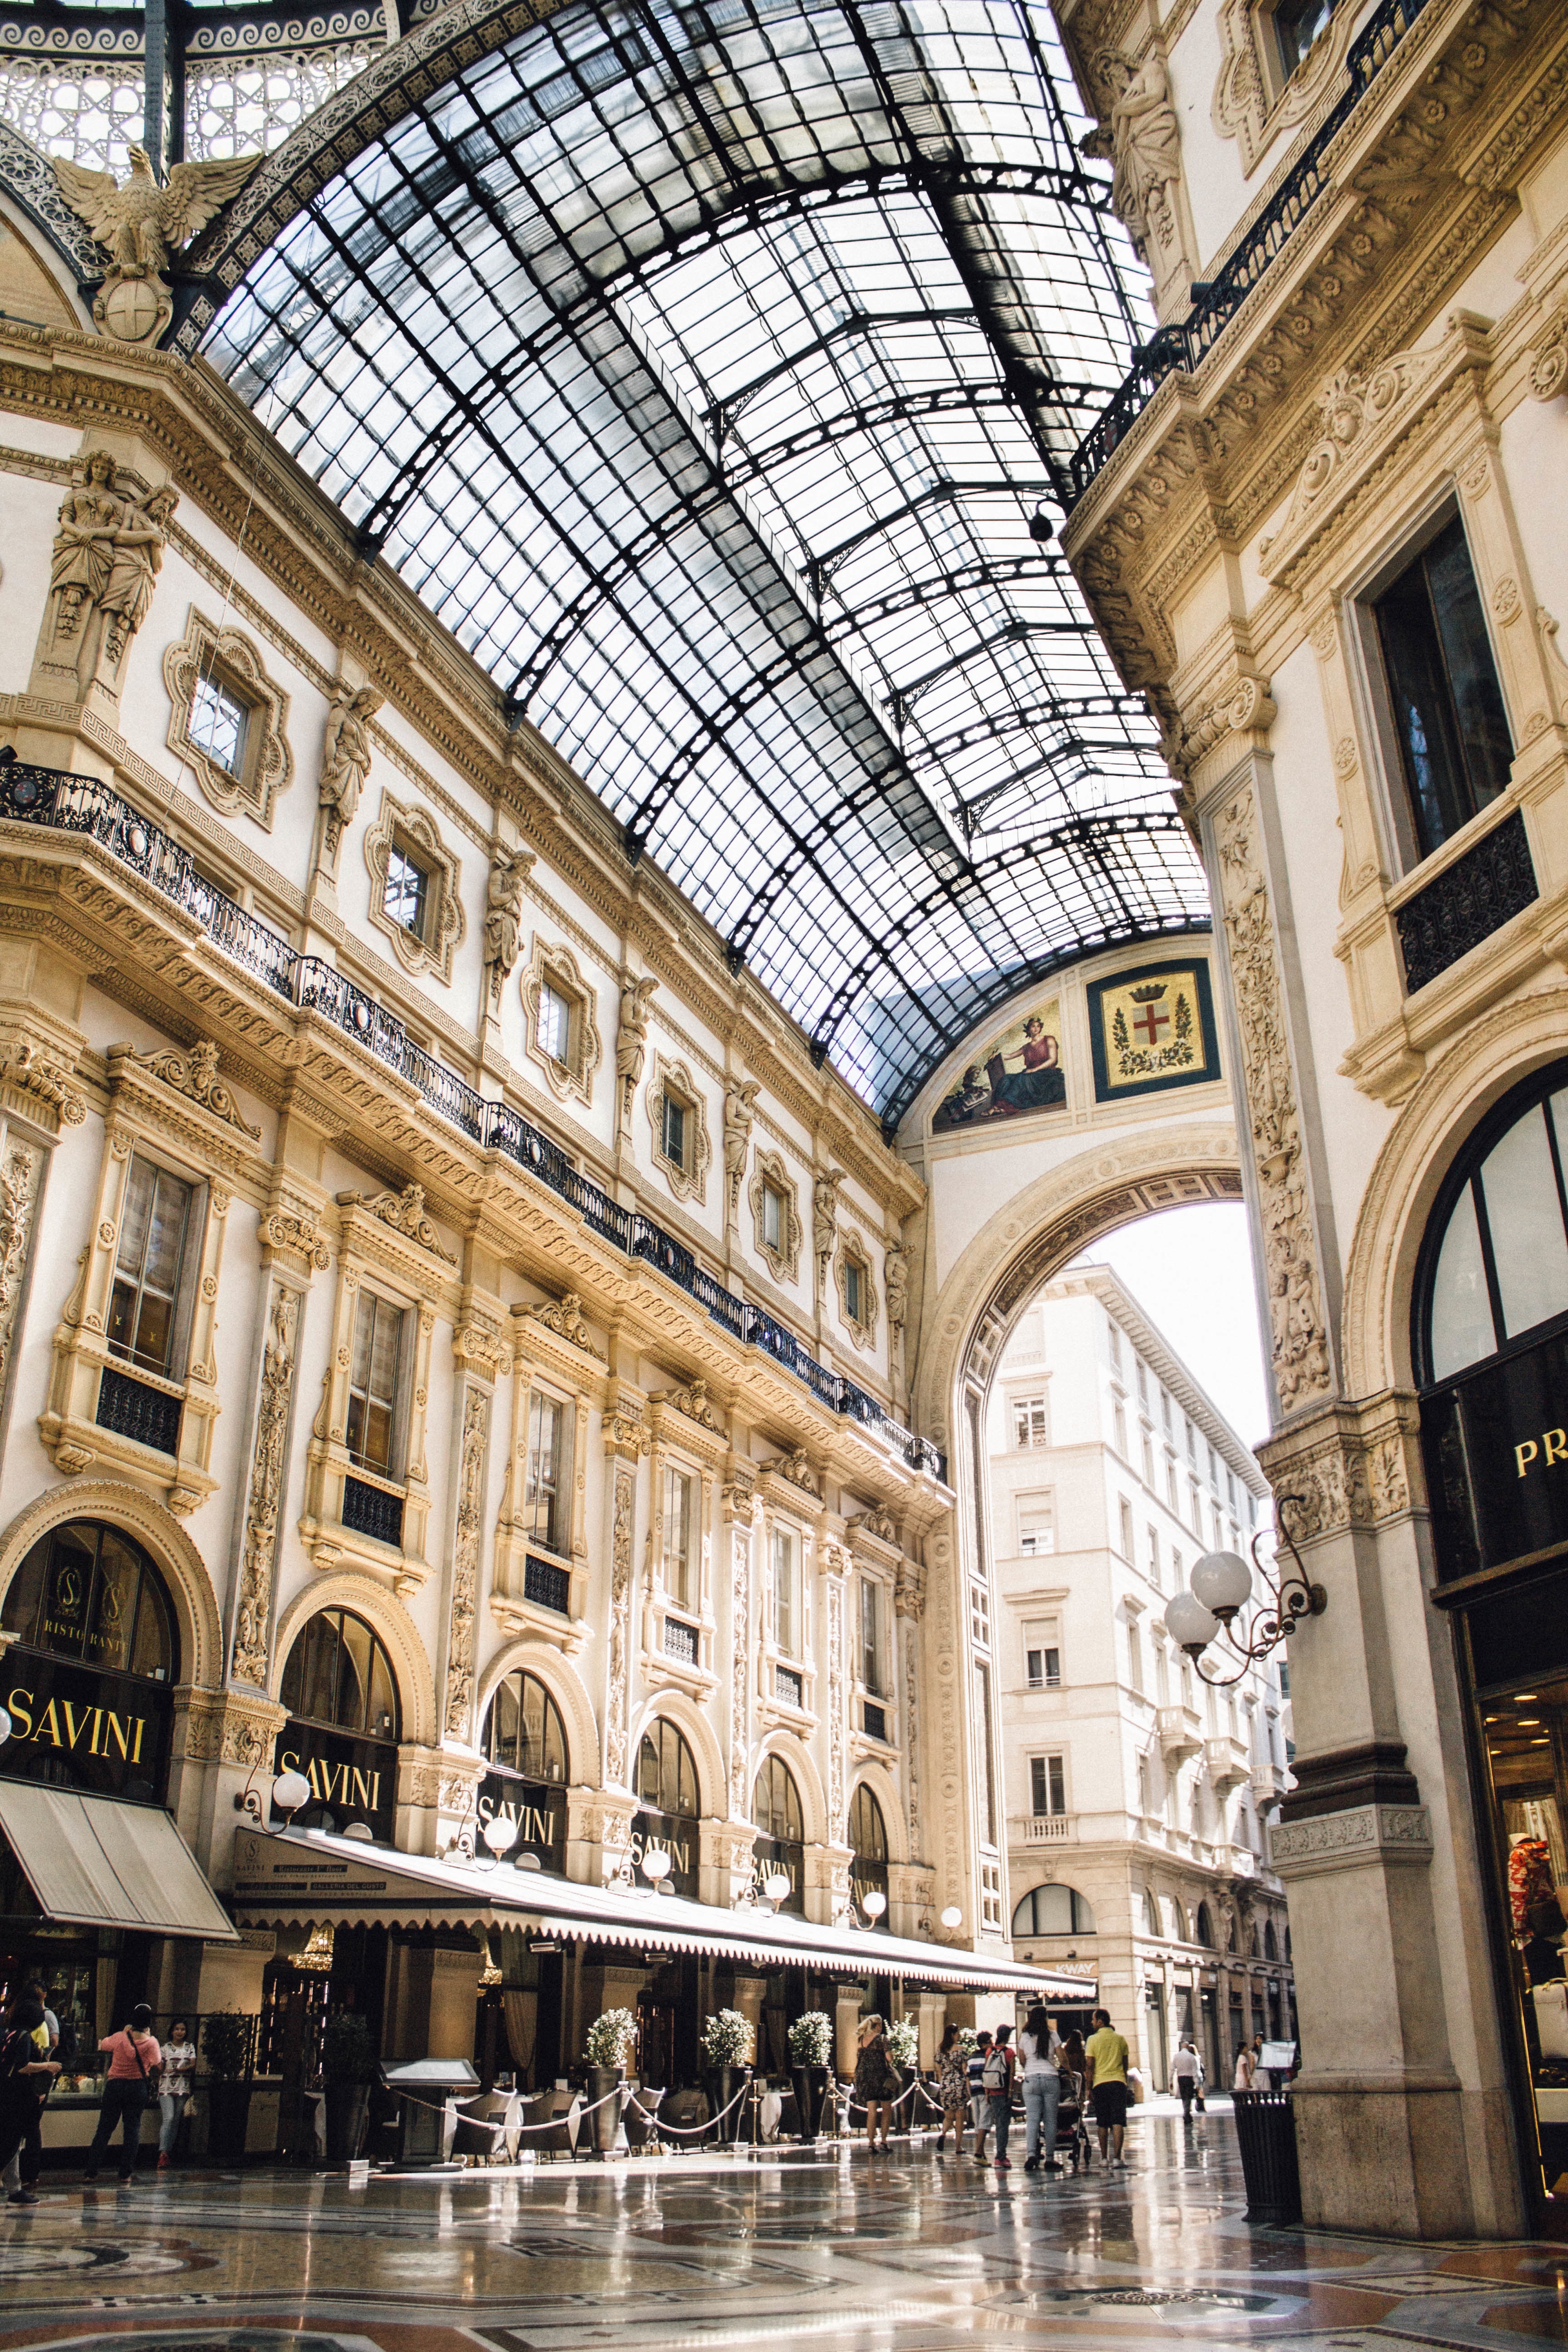
architecture, building, palace, city, cityscape, downtown, plaza, landmark, facade, town square, arcade, tourist attraction, metropolis, shopping mall, urban area, human settlement